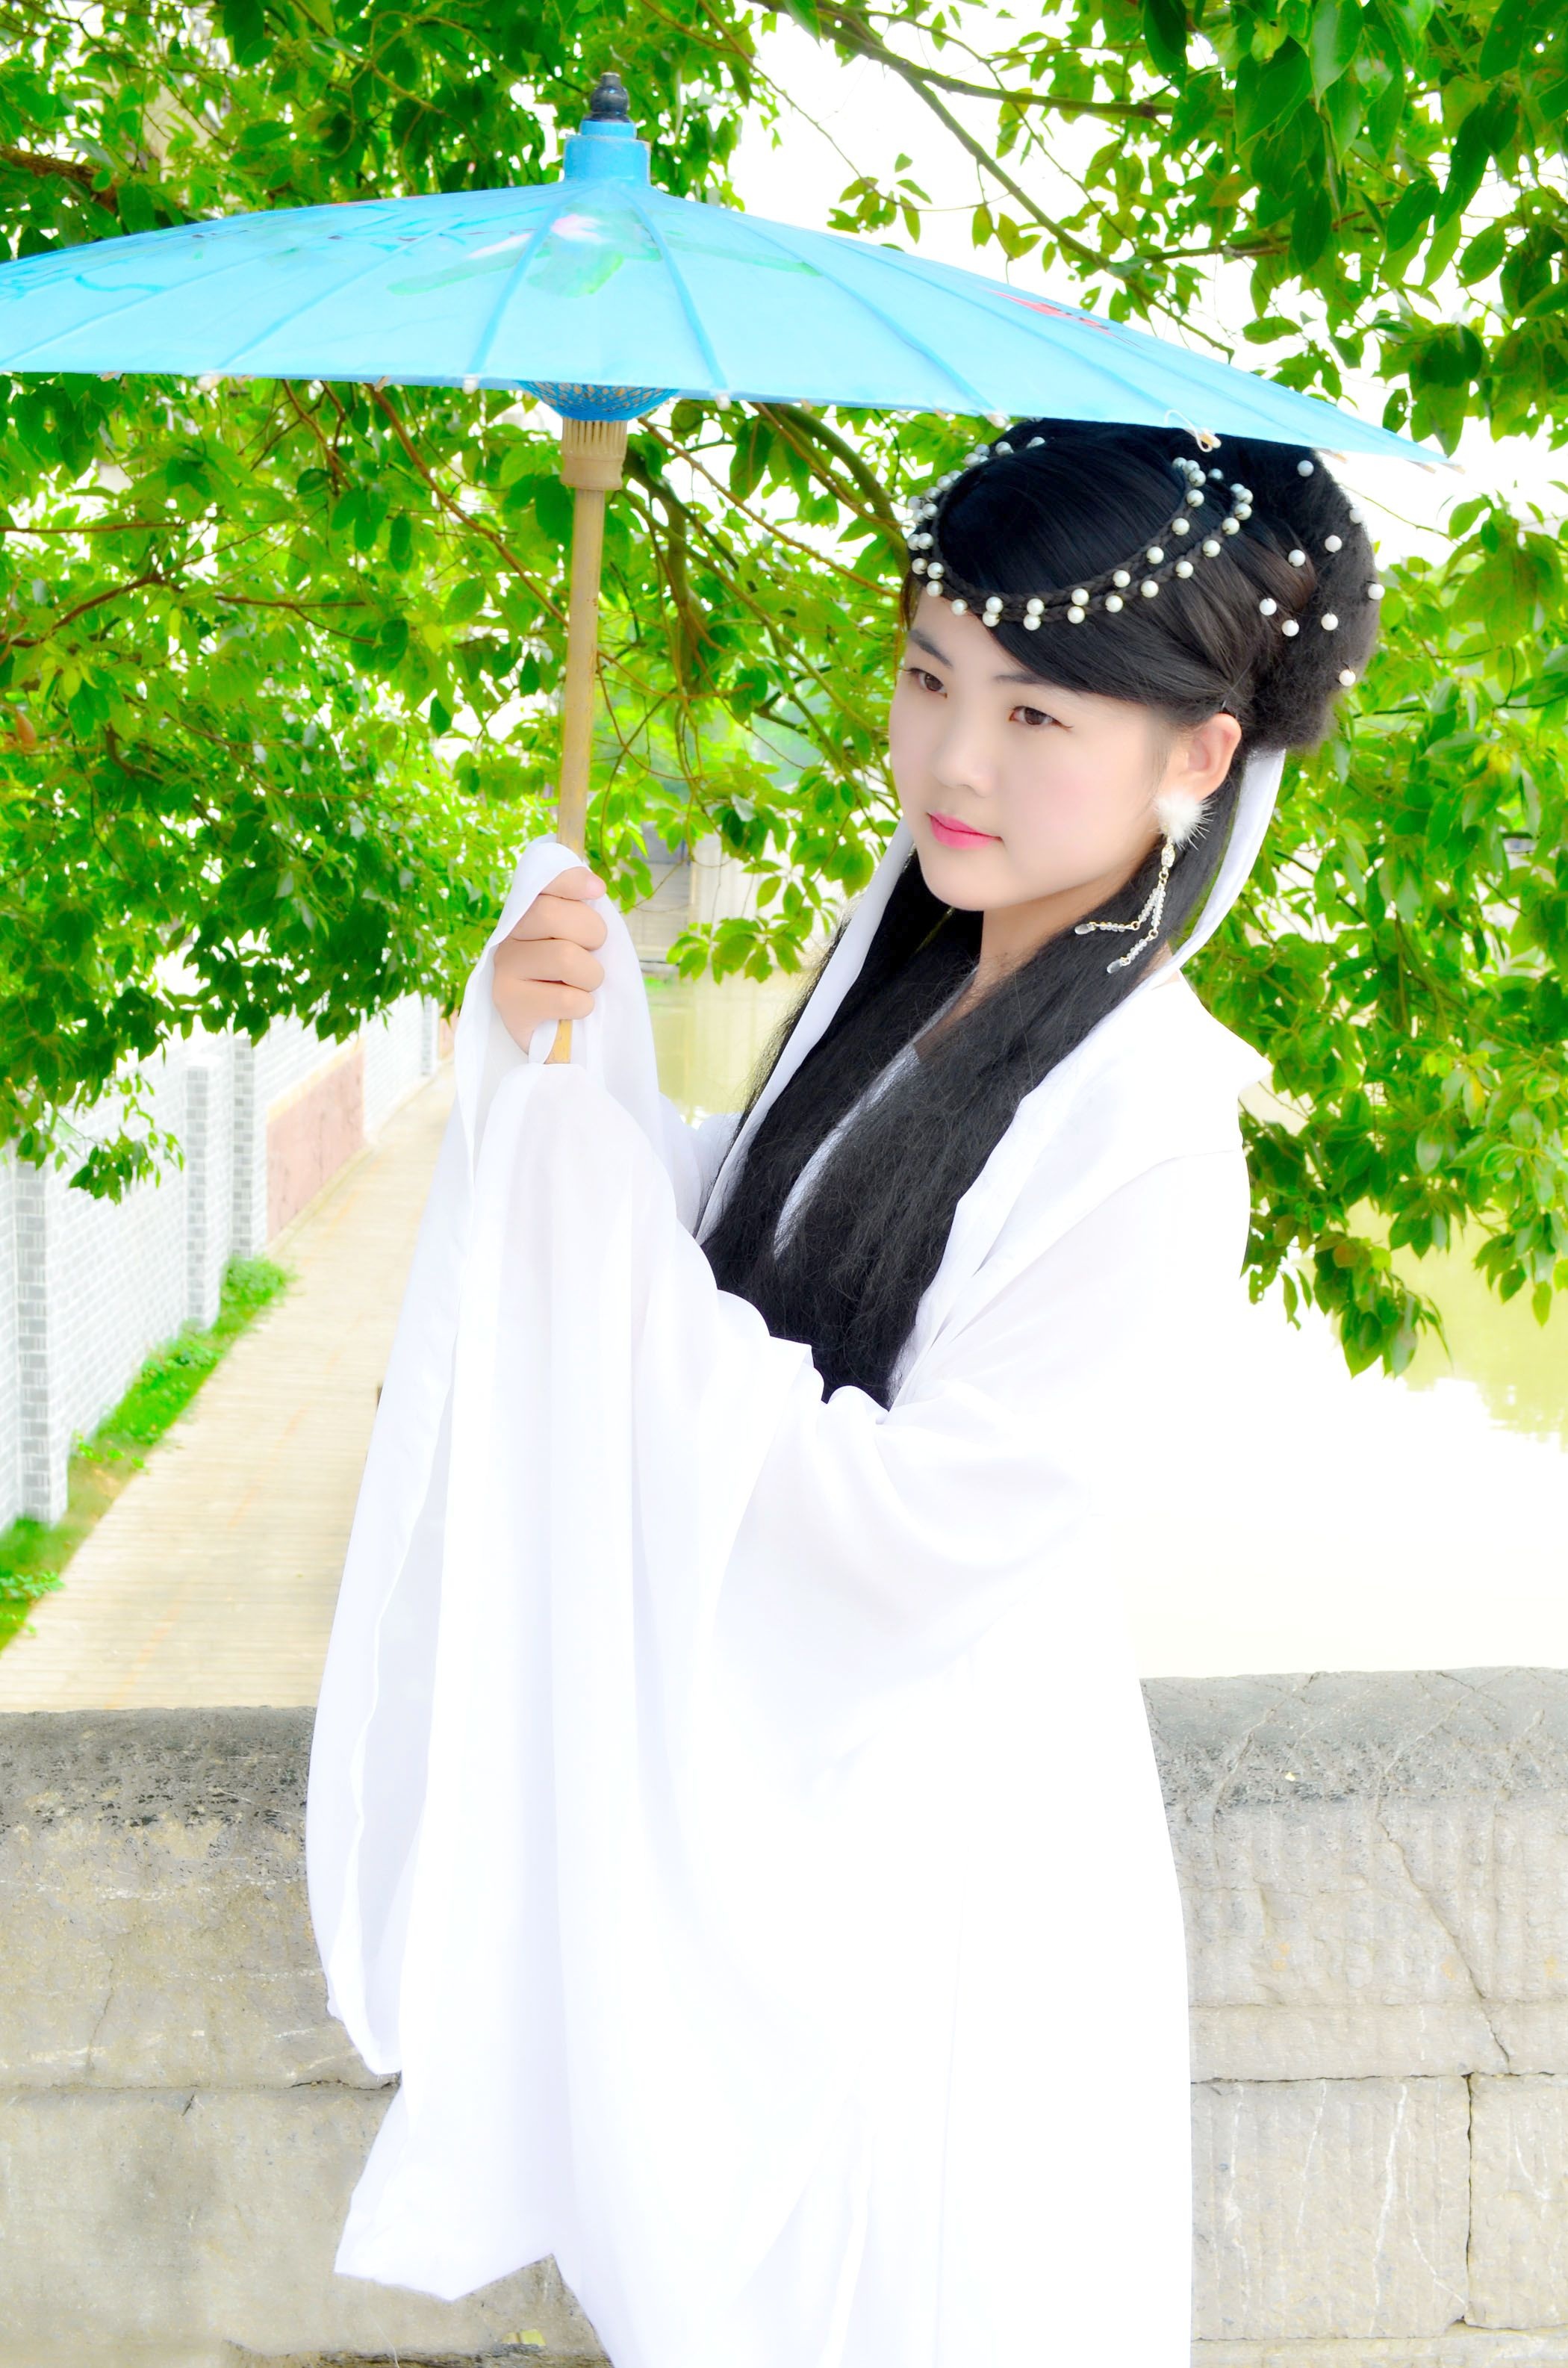
woman, thinking, clothing, bride, groom, outerwear, art, dress, beauty, gown, veil, photo shoot, paper umbrella, ancient costume, the ancient town, fashion accessory